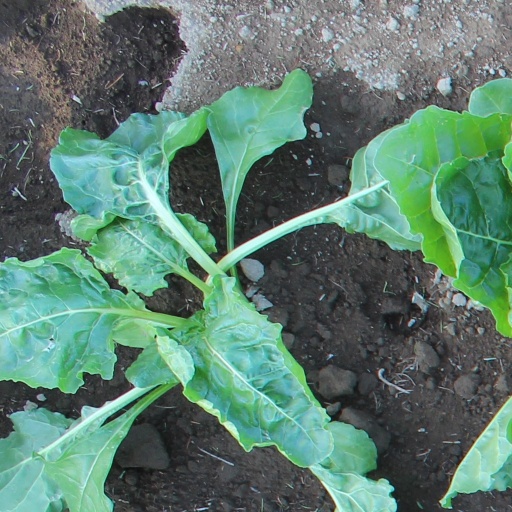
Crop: sugar beet